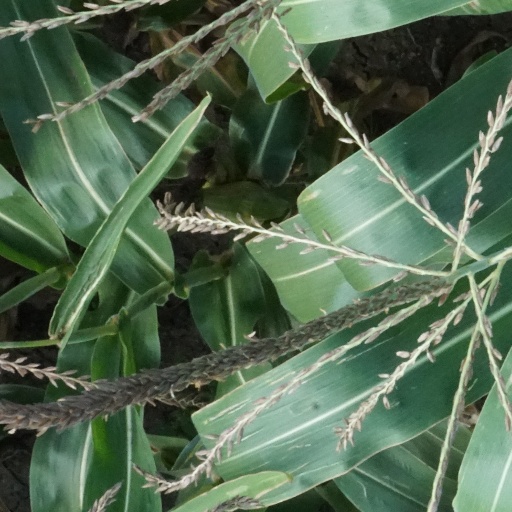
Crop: maize; corn